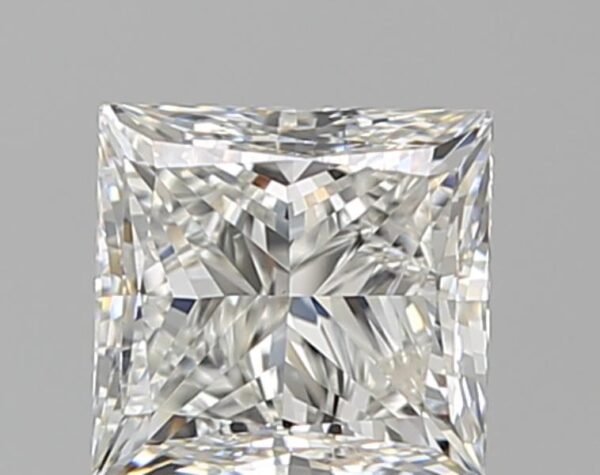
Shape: princess
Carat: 0.96
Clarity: VS1
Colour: H
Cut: VG
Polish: EX
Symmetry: GD
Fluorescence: F
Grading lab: GIA
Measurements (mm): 5.3 x 5.11 x 3.76